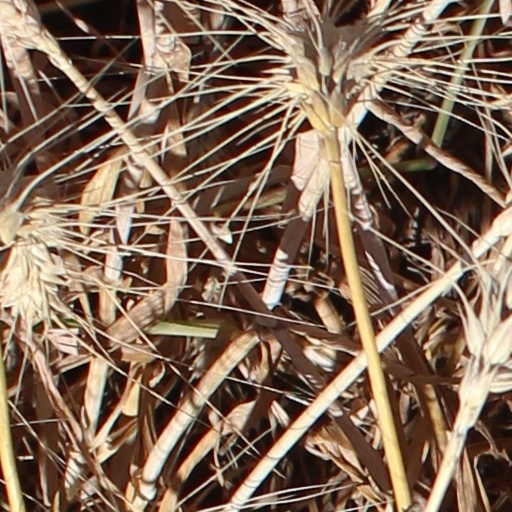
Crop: wheat